Aircraft in fiction

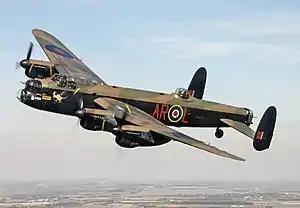
Avro Lancaster

Avro Ansons featured in the 1940 novel by Nevil Shute, a story about a young British pilot named Chambers flying with RAF Coastal Command in the early months of the Second World War. Flying patrols over the English Channel, he attacks and sinks what he believes to be a German U-boat but he is accused of mistakenly sinking a British submarine.